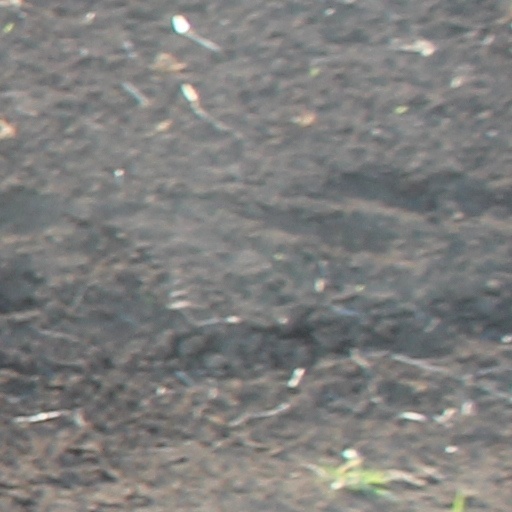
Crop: wheat